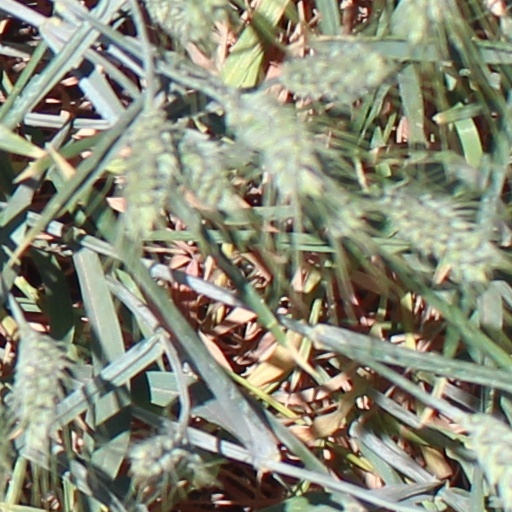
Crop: wheat